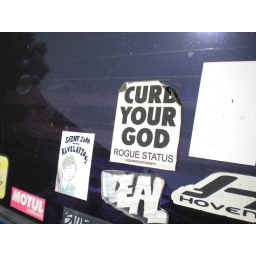
on a car near the beach